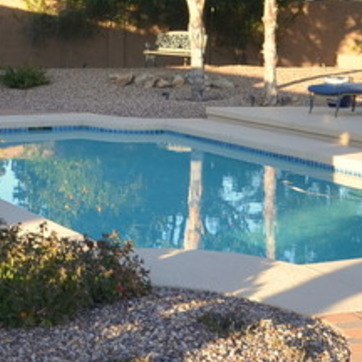
Material: water